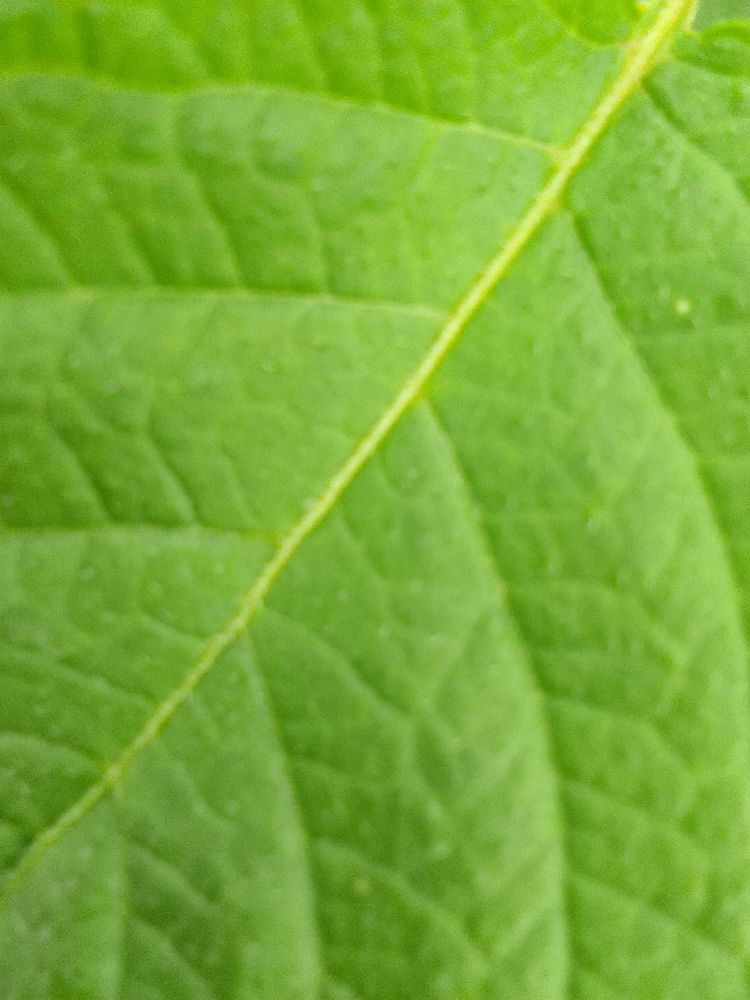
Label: Healthy